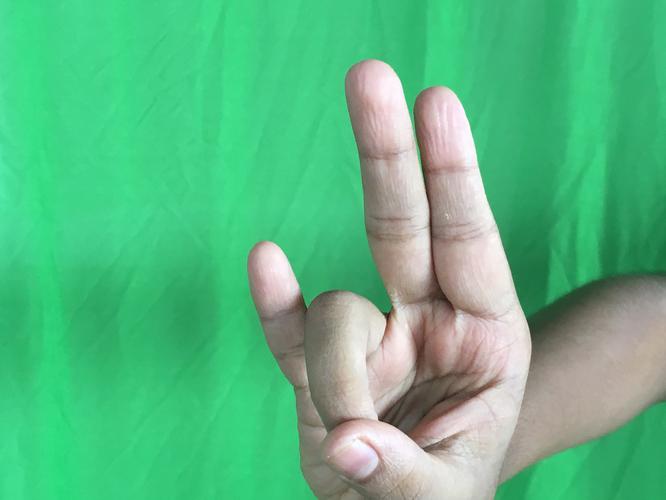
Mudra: Mayura
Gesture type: single_hand